Samuel Mosberg

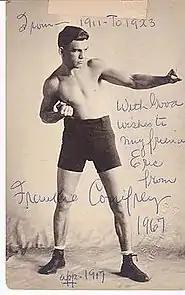
Frankie Connifrey, 1917

Facing even stiffer competition on February 5, 1921, Mosberg knocked out top lightweight contender Frankie Conifrey in the second of twelve rounds. Conifrey had dislocated his shoulder in the second after aiming a left at Mosberg that missed, and the referee had to call the bout off to allow a doctor to treat the injury. As a result, Mosberg won by technical knockout. Mosberg was matched by manager Billy Gibson, who had previously worked with lightweight champion Benny Leonard. Leonard had beaten Conifrey five years earlier. Earlier in January, 1921, Conifrey had defeated Mosberg at Madison Square Garden, the shrine of East coast boxing, in a six-round split decision.